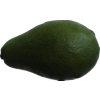
Label: green_avocado